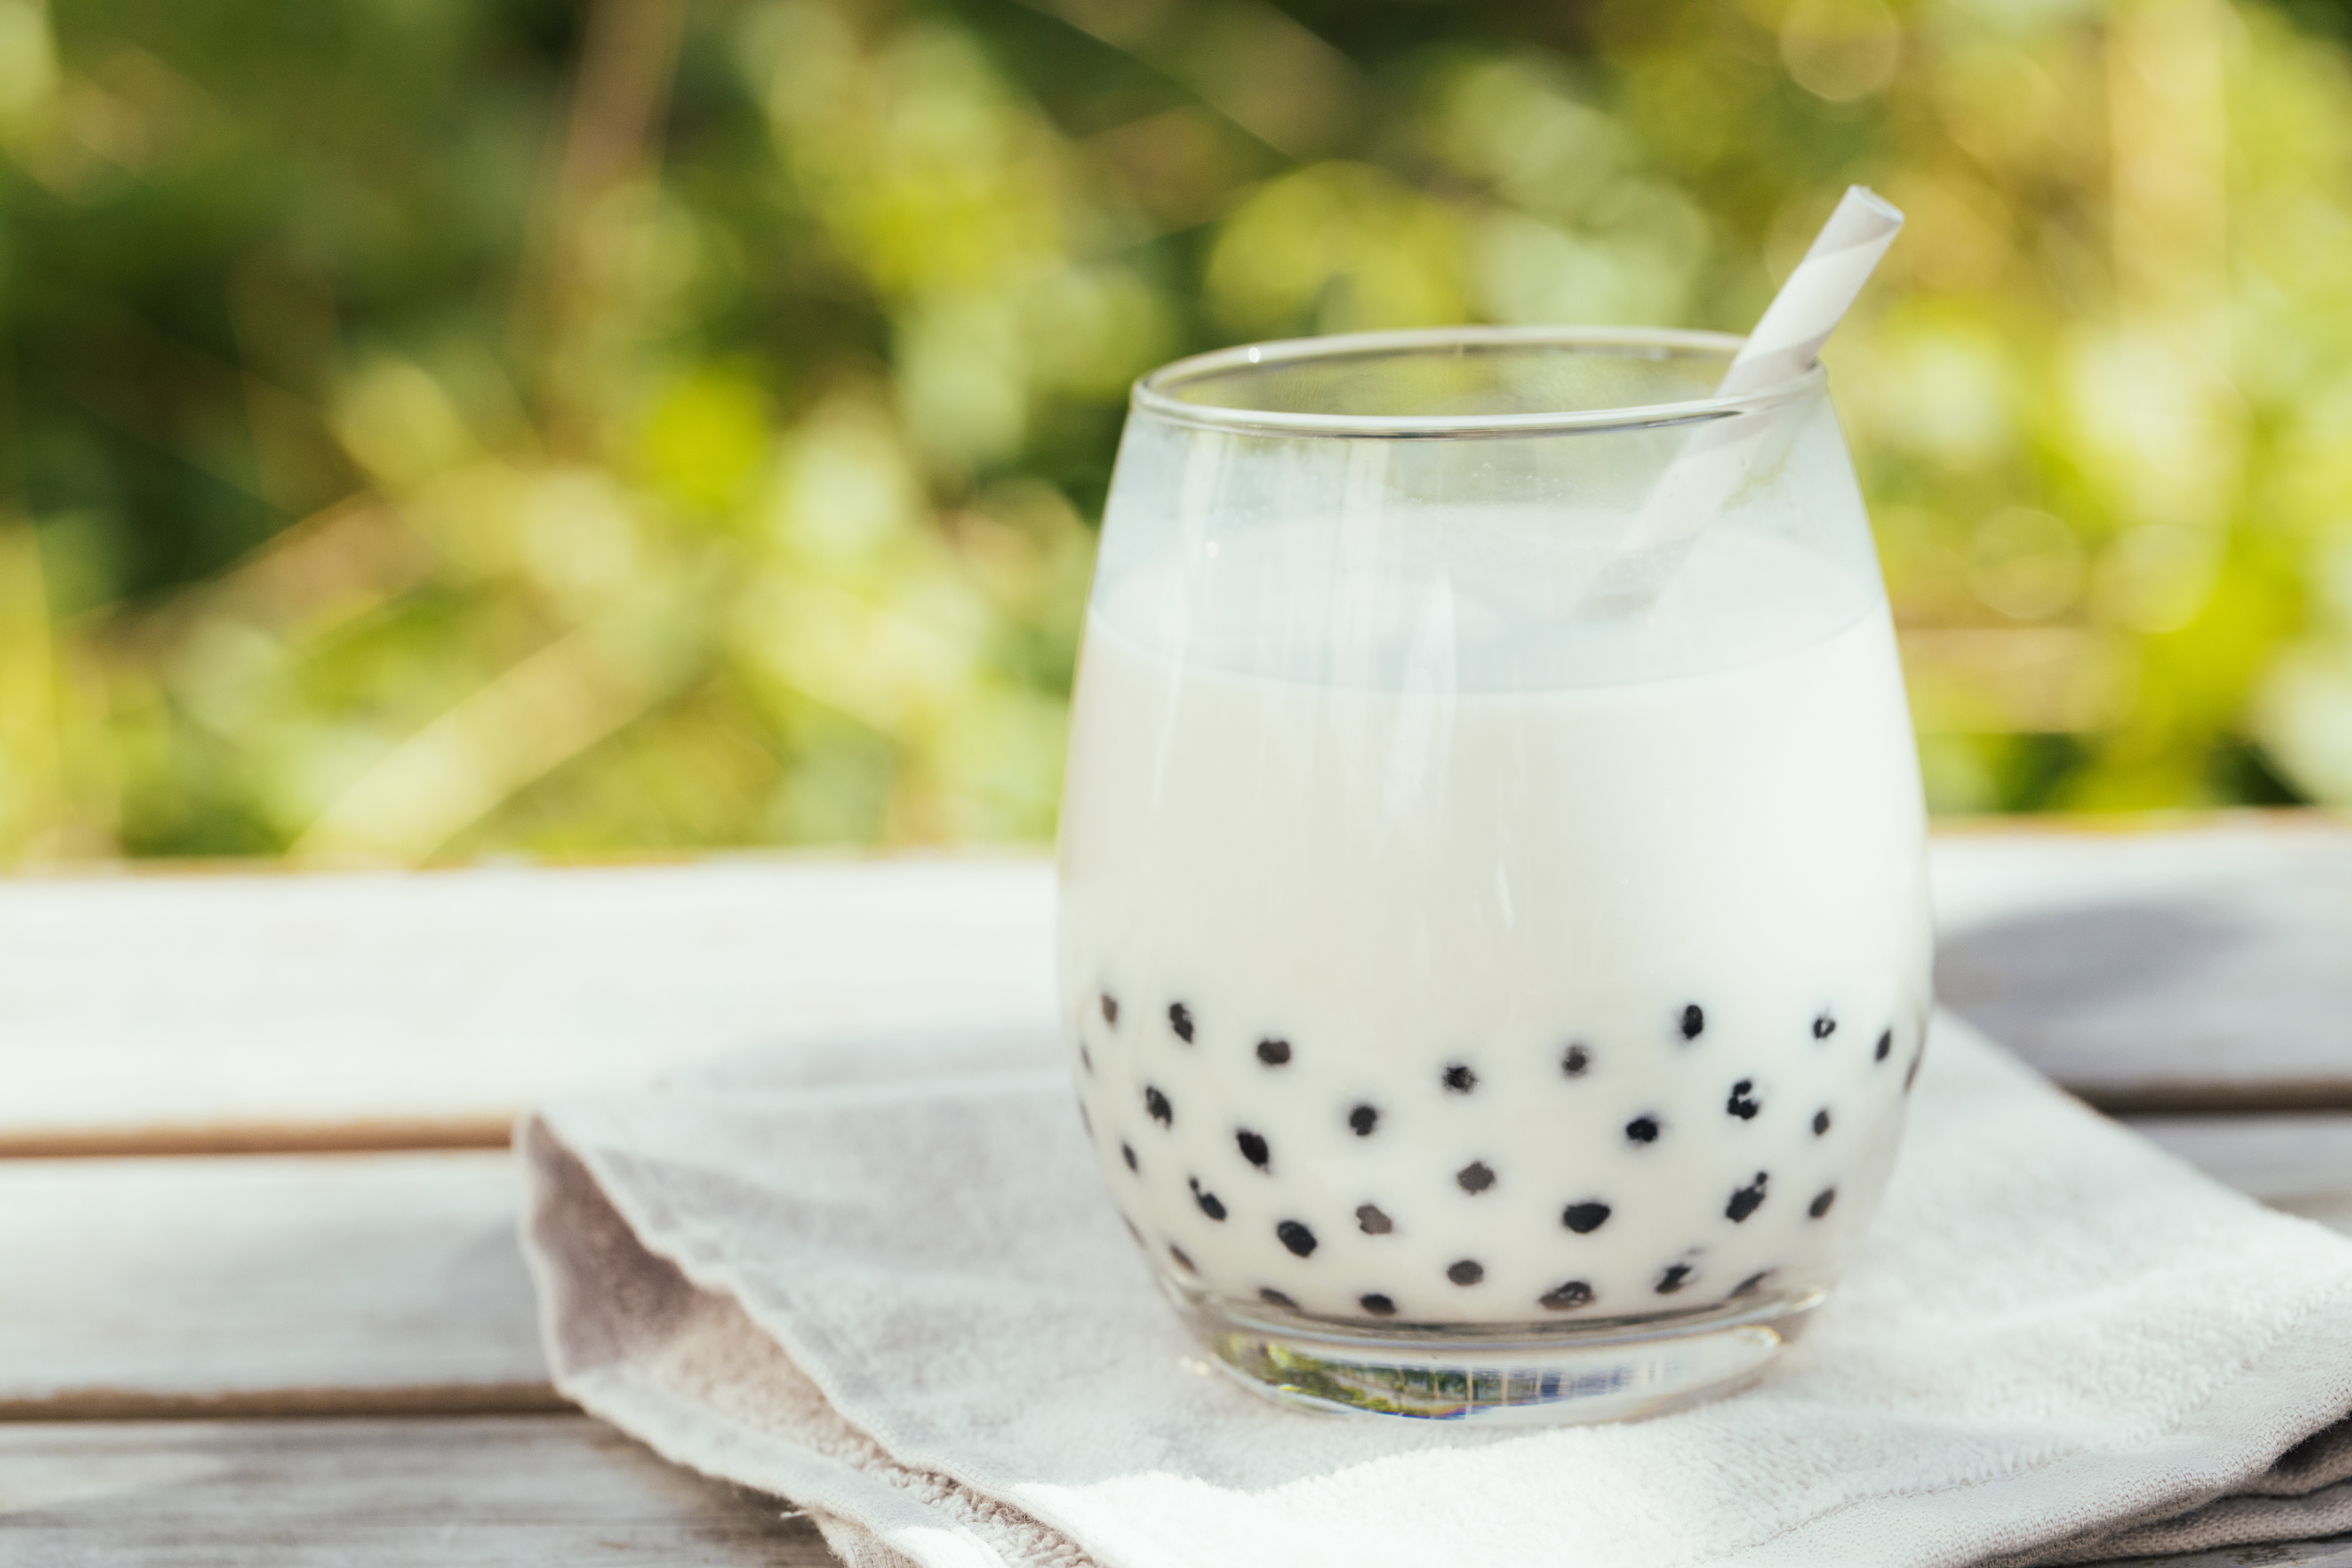
food, drink, milk, almond milk, hemp milk, dairy, soy milk, plant milk, Raw milk, Doogh, Milk punch, ayran, milkshake